Nachtmanderscheid

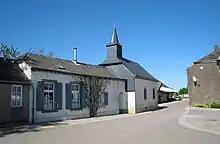
Nachtmanderscheid

Nachtmanderscheid is a village in the commune of Putscheid, Luxembourg. It had a population of 113 as of 2024.